A. C. Newbury

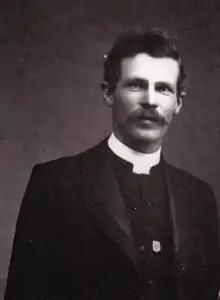
Rev. Alfred Charles Newbury

Newbury was one of five sons of Samuel Newbury (1854–1930) and his wife Jessie Susannah Newbury née Dowsett ( –1940). Samuel was the headmaster of Albert Park Grammar School in Melbourne, and it is likely Alfred's early education was at that school, followed by Geelong College in 1897 and 1898, at which time his address was 180 Bellarine St, Geelong, then Queen’s College at Melbourne University. He studied for the ministry at the Victorian Congregational College from 1908.